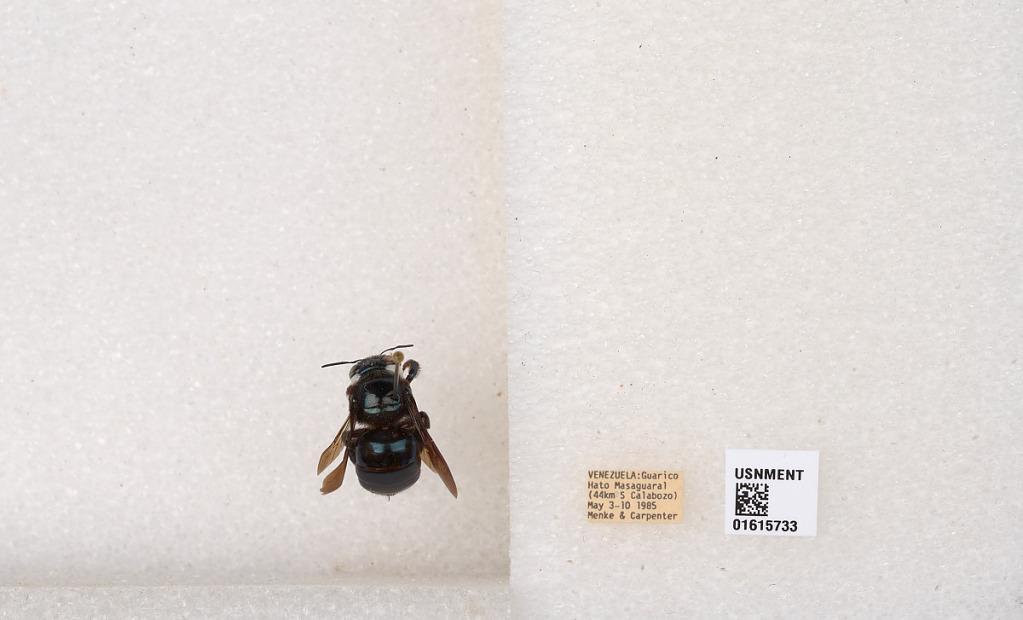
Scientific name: Xylocopa (Schonnherria) muscaria (Fabricius)
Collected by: E. Mearus & E. Mearus
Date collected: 1985-5-3
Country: Venezuela
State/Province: Guarico
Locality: Hato Masaguaral (44 km S Calabozo)